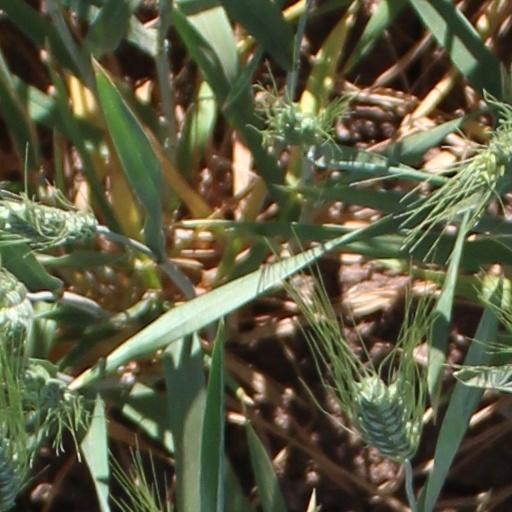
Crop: wheat